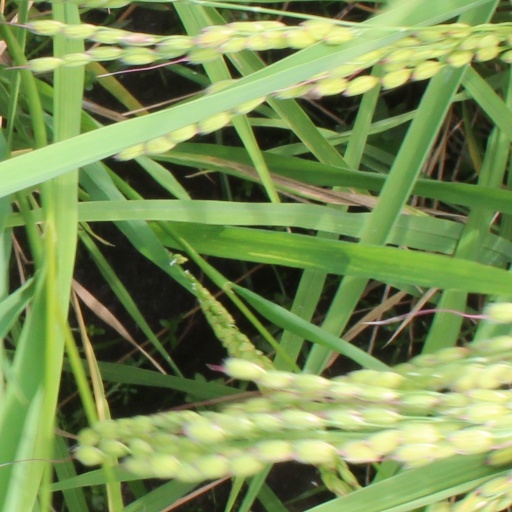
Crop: rice